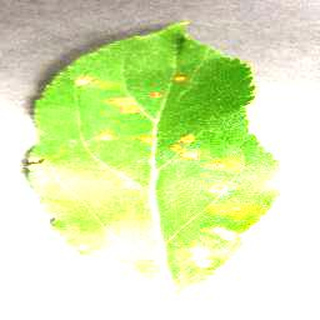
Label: apple_cedar_apple_rust